Nasa silver mine

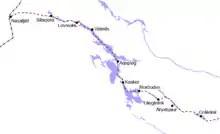
The main supply route for the mine, worked by the Sami and their reindeer

Operations during the first period (1635–1659) were carried out with forced recruited labor. The Sami were not forced to work in the mines but were conscripted into supply and transport work using their sleds and reindeer. They would take the ore for smelting in Silbojokk, about 60 km away, however many fled to Norway to escape the harsh work on themselves and their animals.